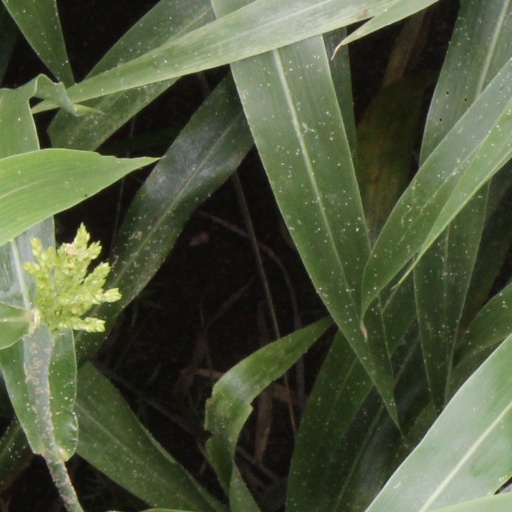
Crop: sorghum